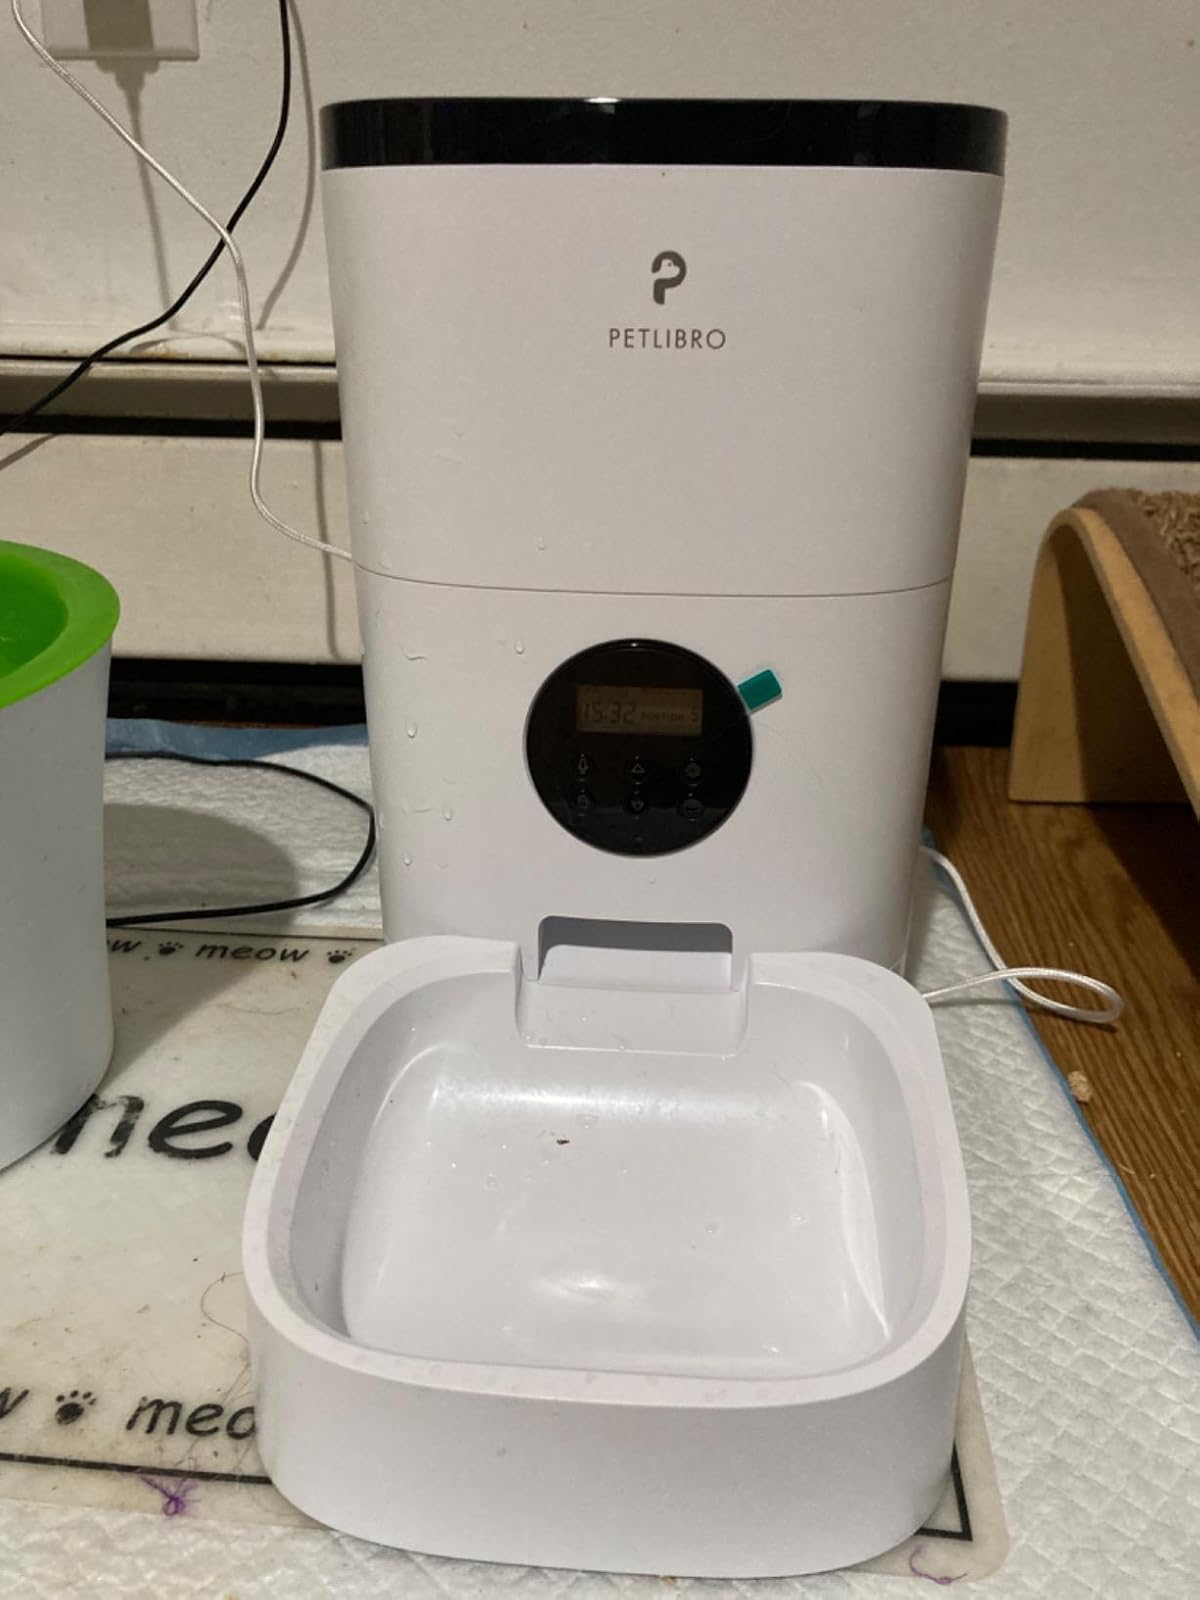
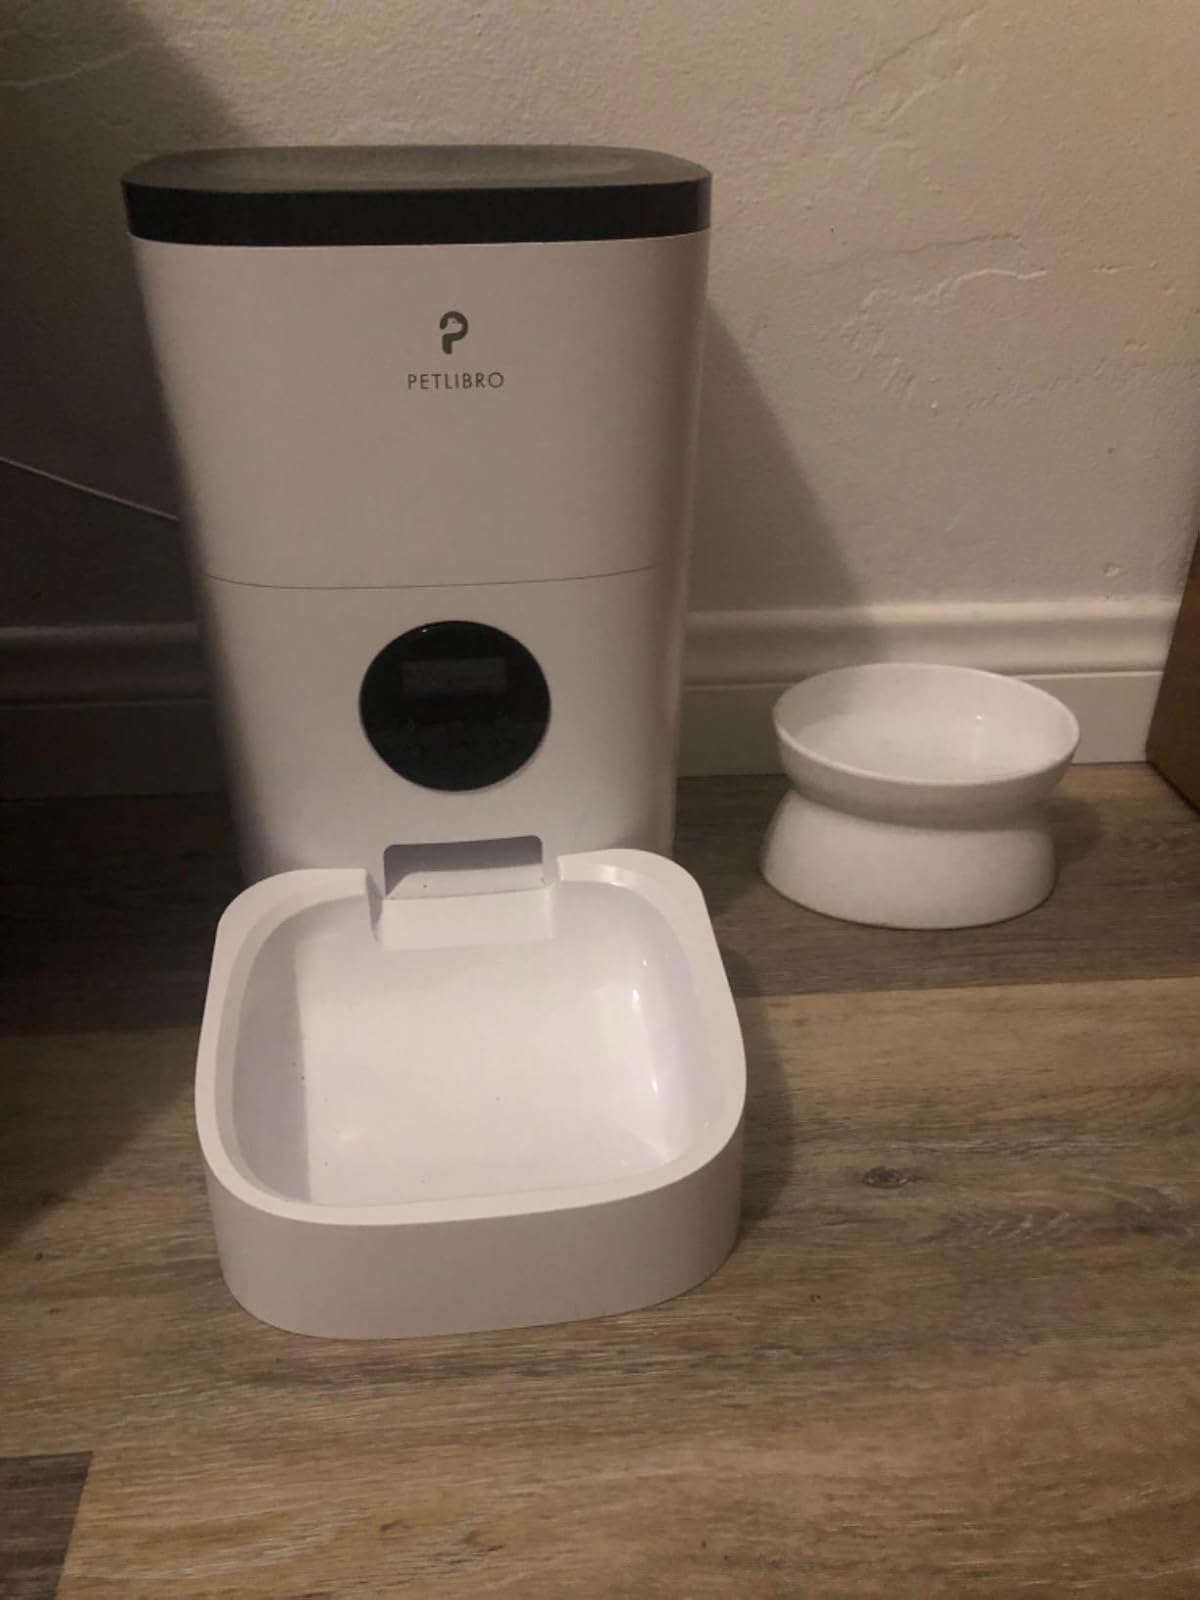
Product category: items_feeder
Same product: yes